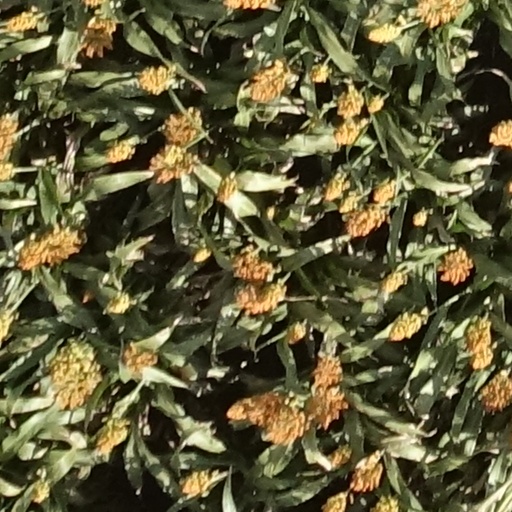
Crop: sorghum